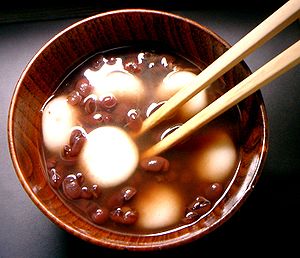
Shiruko
Skål med shiruko.
Shiruko eller koshian no zenzai er en japansk varm sød ret i form af suppe. Der findes to former med hhv. hele bønner og purerede bønner. Retten serveres om aftenen som et mellemmåltid, der kan spises hele året, men som især er populær i vintermånederne. Den kan enten spises derhjemme, i traditionelle tehuse kaldet kanmi dokoro eller hos gadehandlere.